Ice rise

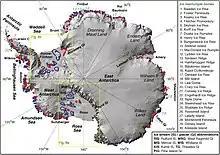
Map of ice rises and ice rumples in Antarctica

An ice rise is a clearly defined elevation of the otherwise very much flatter ice shelf, typically dome-shaped and rising several hundreds of metres above the surrounding ice shelf